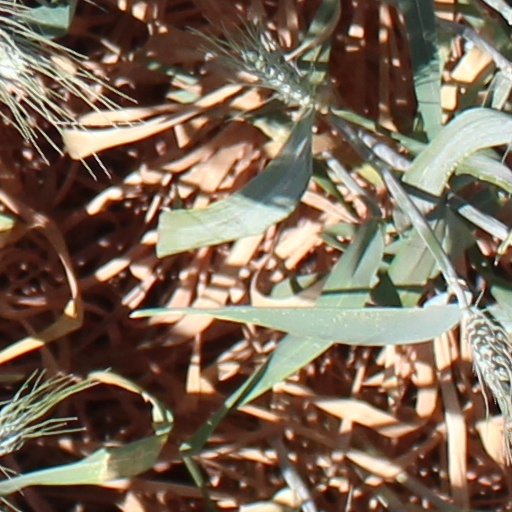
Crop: wheat